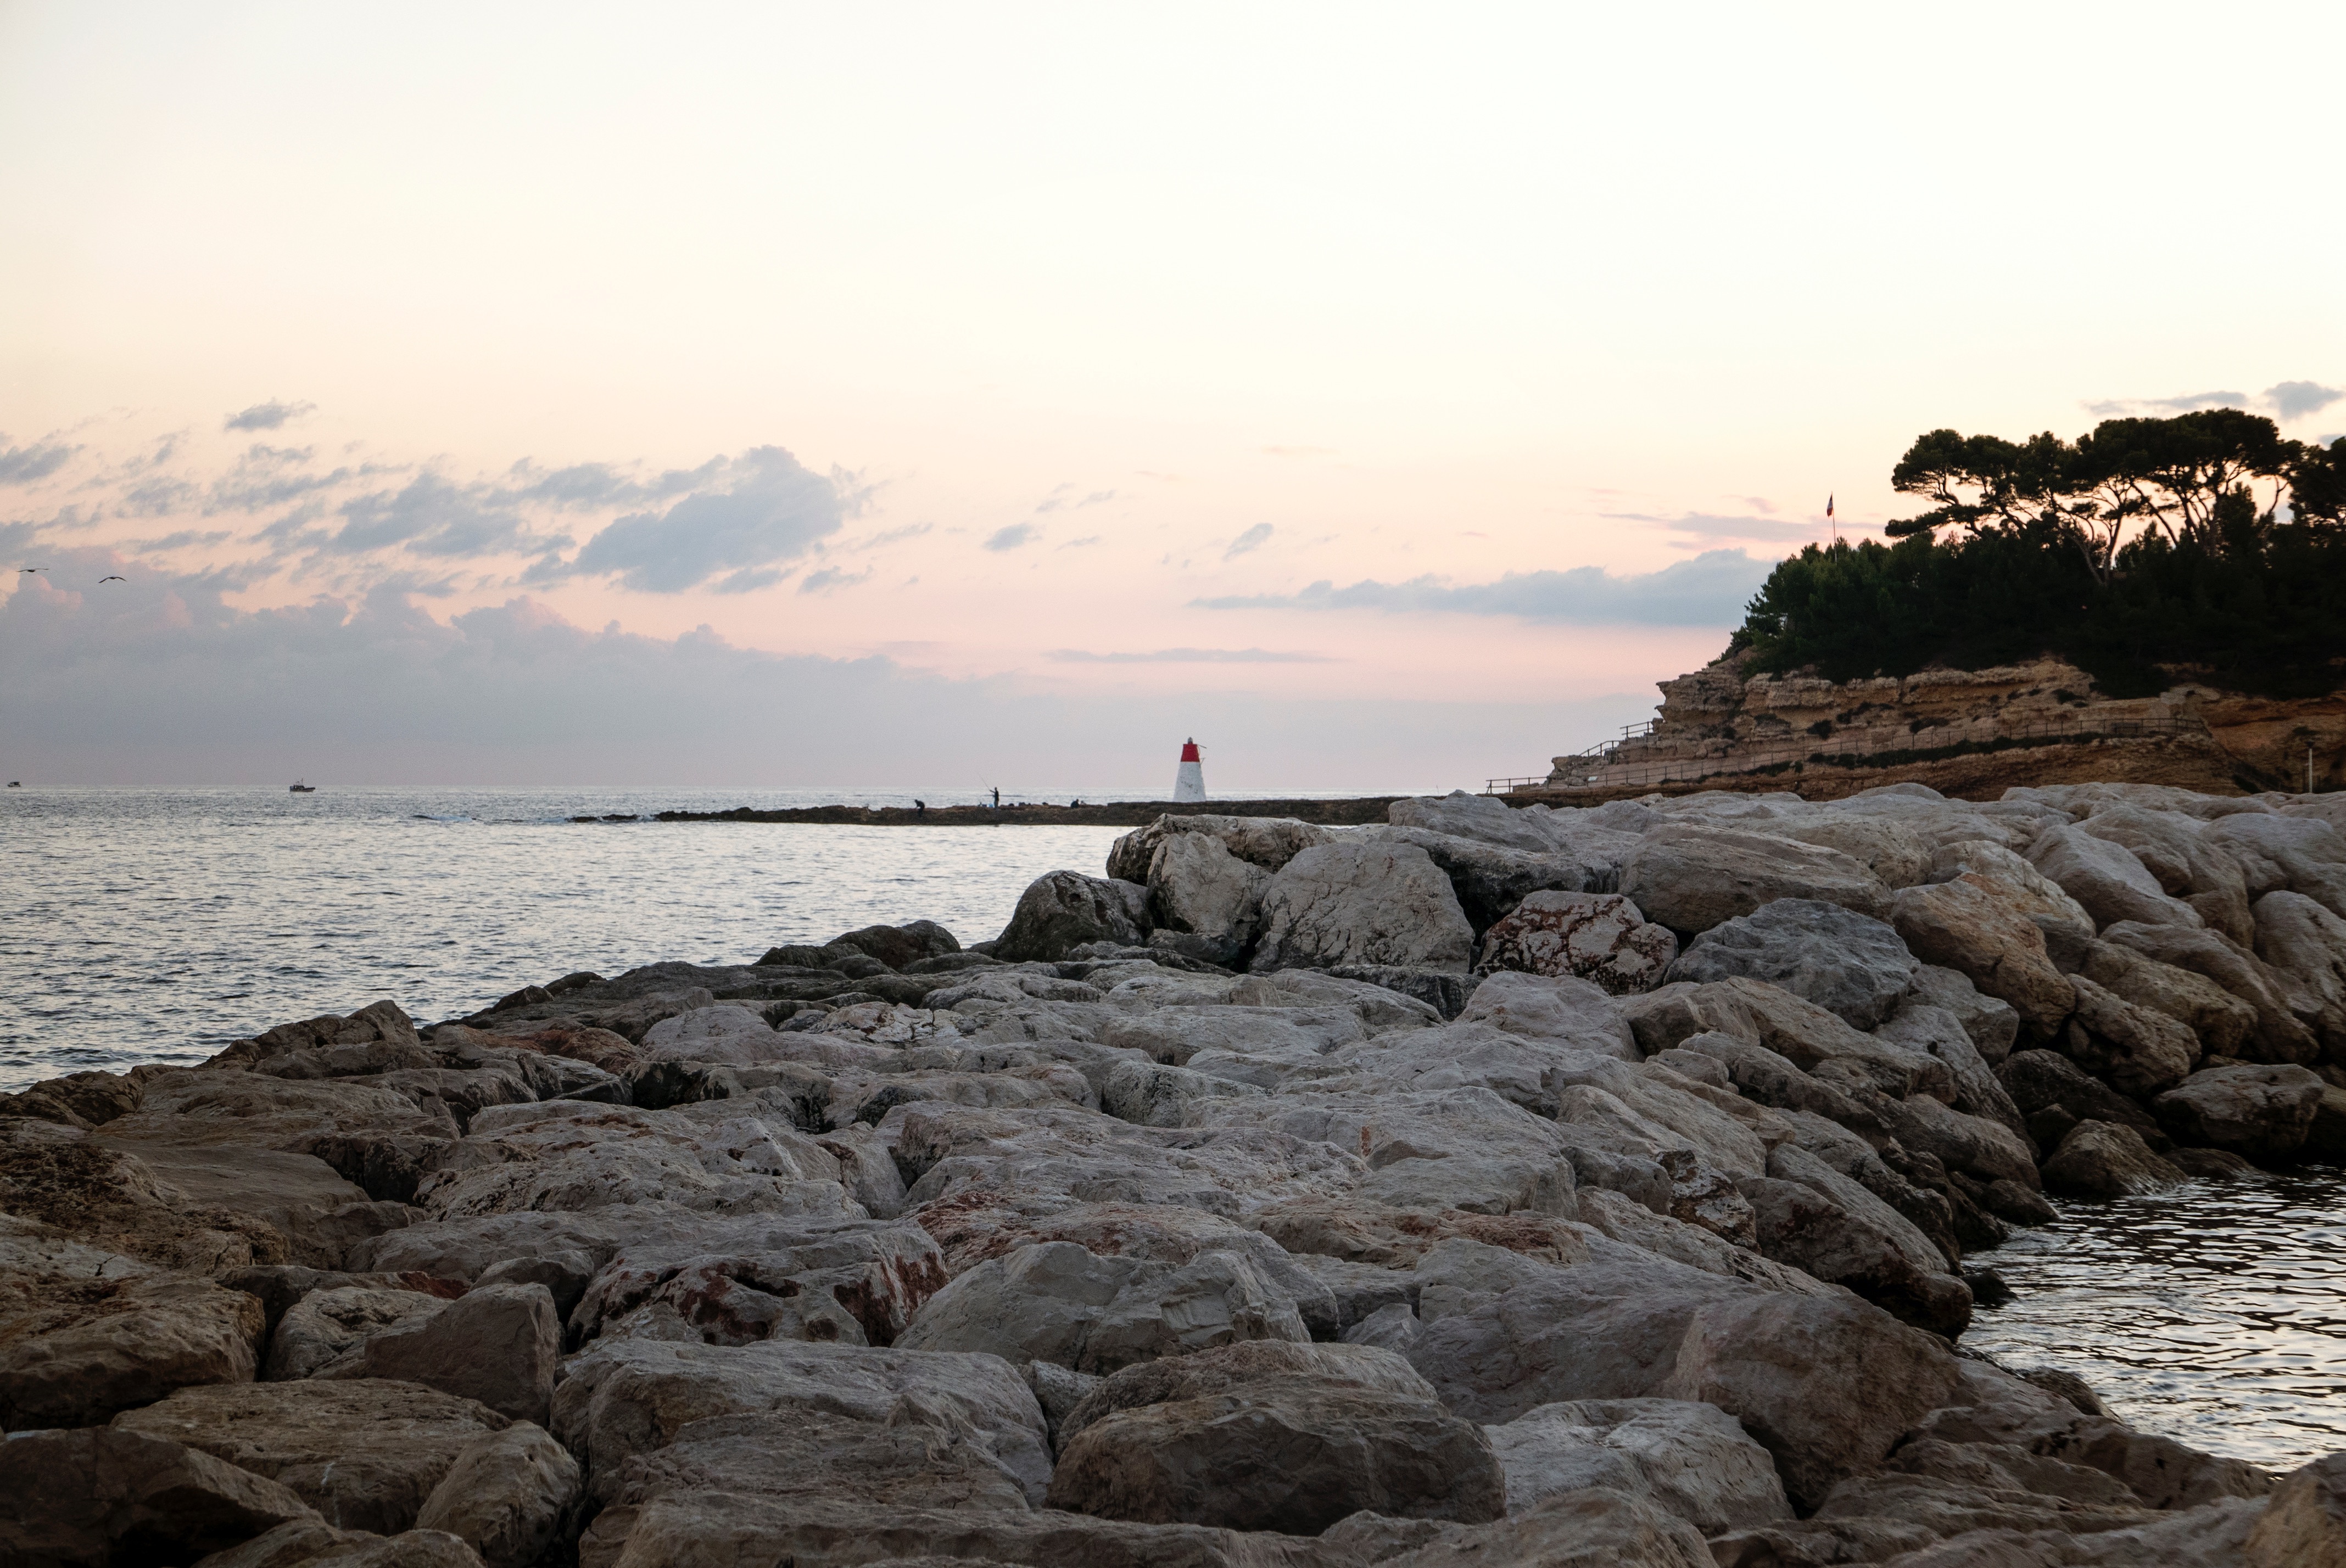
beach, sea, coast, sand, rock, ocean, horizon, sunset, shore, wave, cliff, cove, tower, bay, terrain, material, body of water, cape, wind wave